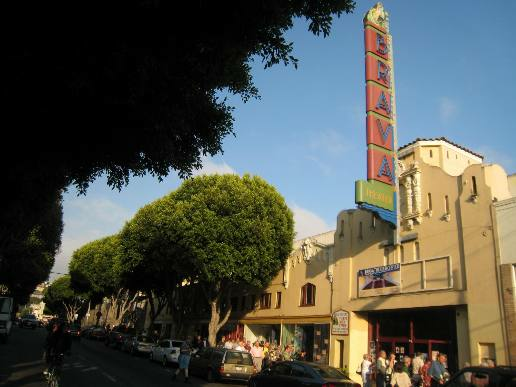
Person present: No